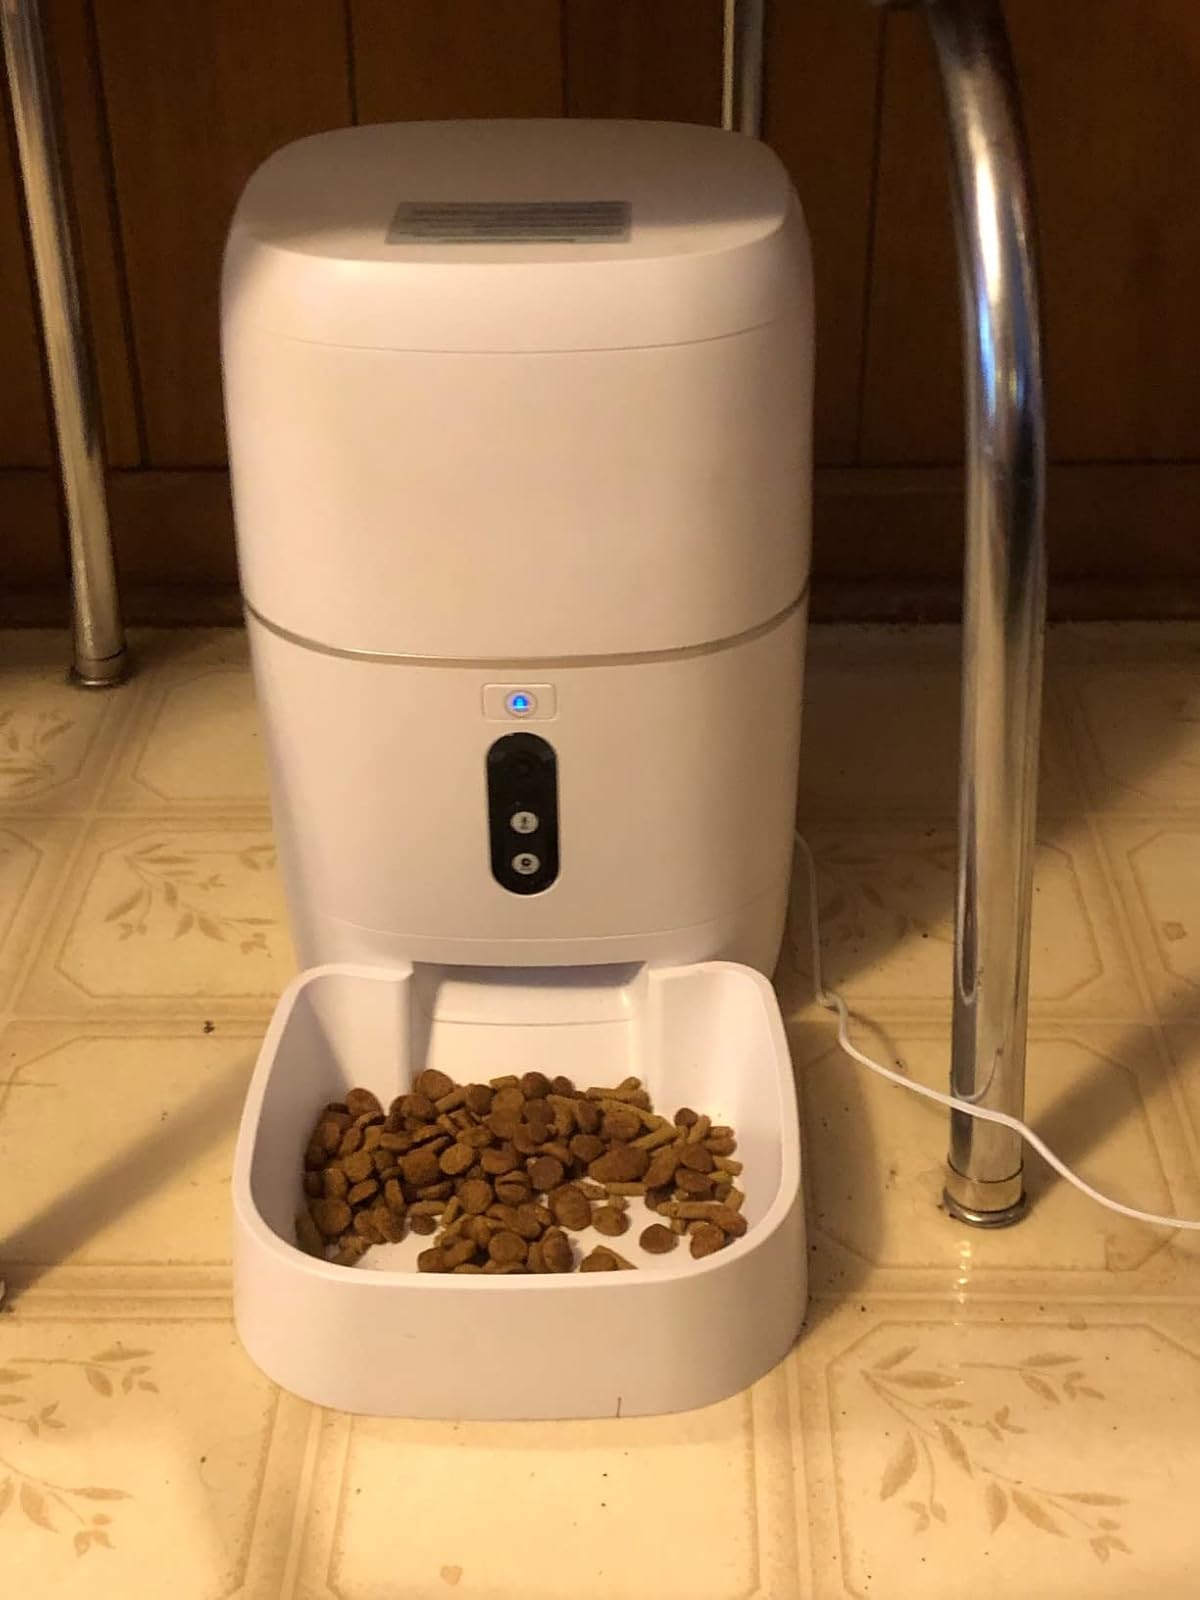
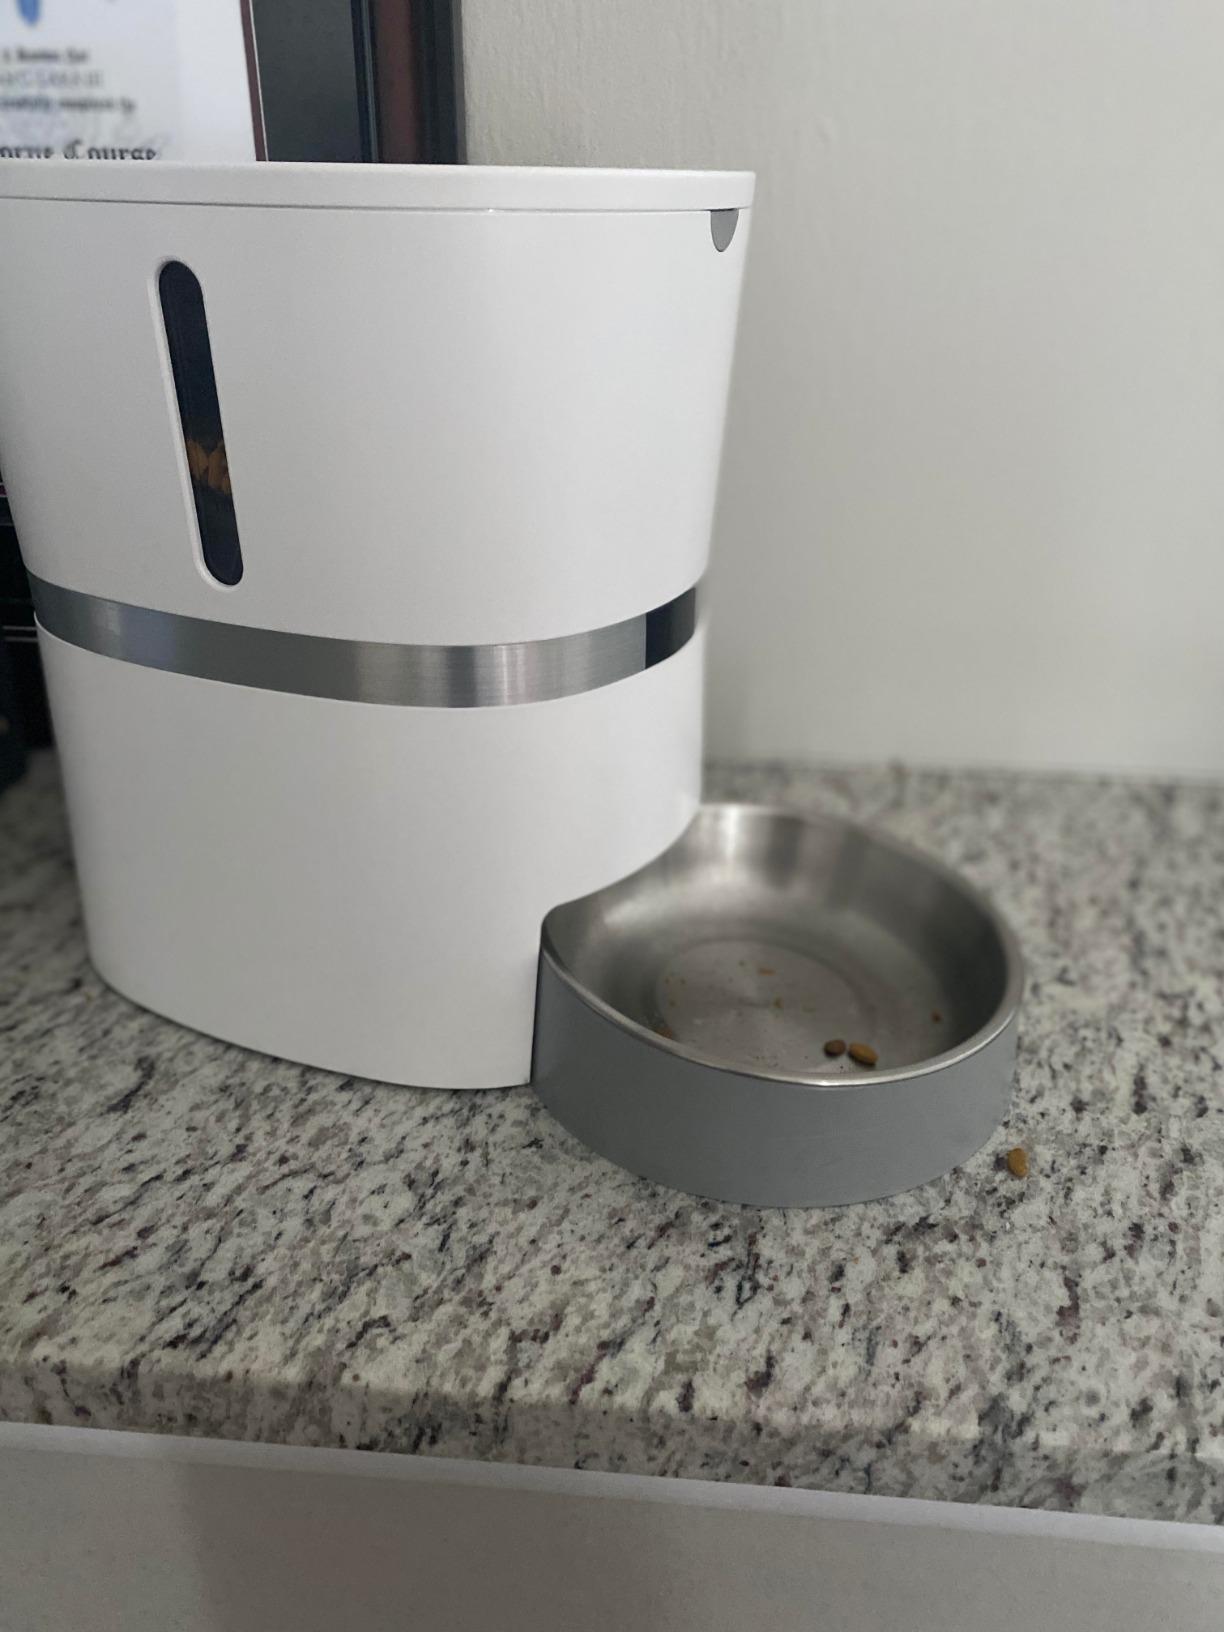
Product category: items_feeder
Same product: no